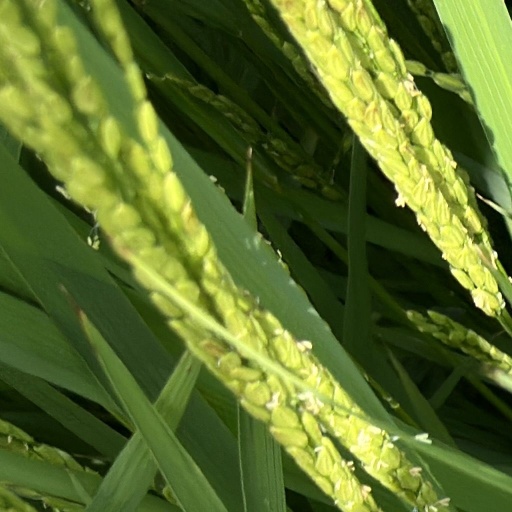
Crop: rice